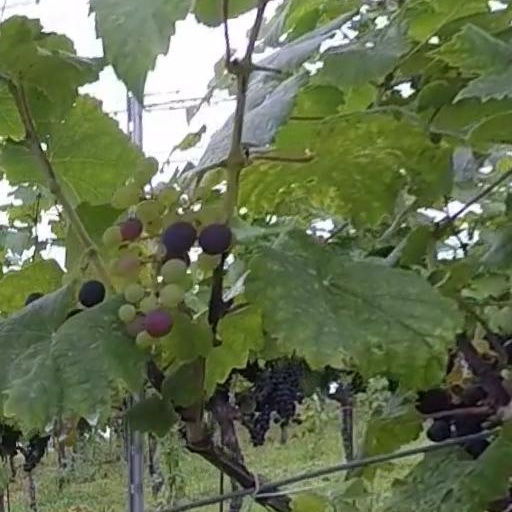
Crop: grape